Apolinario Mabini

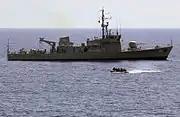
The BRP Apolinario Mabini (PS-36).

His remains were initially interred at the Manila Chinese Cemetery, marked by a triangular pyramid (symbolizing his Masonic beliefs) on a raised pedestal. Subsequently, they were transferred to the "Mausoleo de los Veteranos de la Revolucion" in the nearby Manila North Cemetery before finally being relocated to the newly-inaugurated Apolinario Mabini Shrine in Tanauan, Batangas, on his 92nd birth anniversary on July 23, 1956.